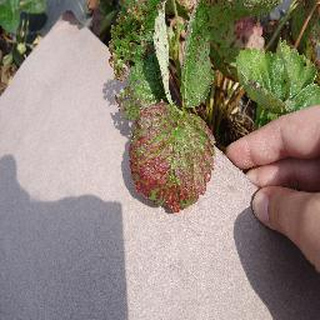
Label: strawberry_leaf_scorch